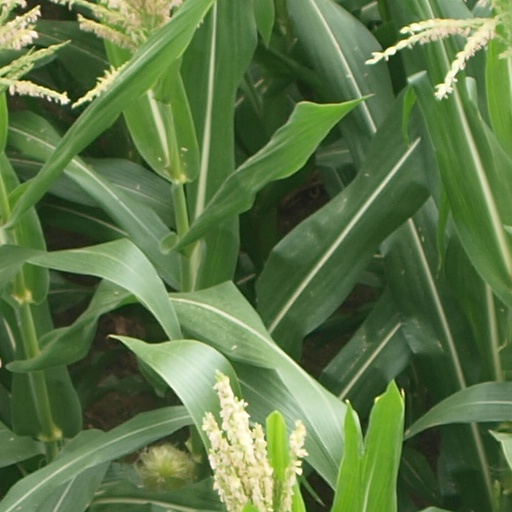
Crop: maize; corn